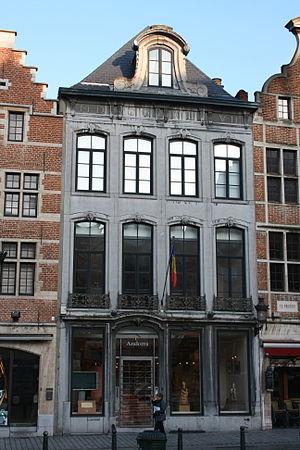
Rue de la Montagne 10, Bruxelles (Belgique)
Cet article recense le patrimoine immobilier protégé à Bruxelles-ville. Le patrimoine immobilier protégé fait partie du patrimoine culturel en Belgique.